OPEC

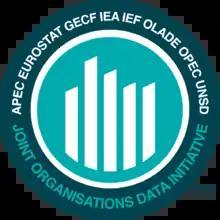
Logo for JODI, in which OPEC is a founding member

In October 2022, OPEC+ led by Saudi Arabia announced a large cut to its oil output target in order to aid Russia. In response, US President Joe Biden vowed "consequences" and said the US government would "re-evaluate" the longstanding U.S. relationship with Saudi Arabia. Robert Menendez, the Democratic chairman of the U.S. Senate Foreign Relations Committee, called for a freeze on cooperation with and arms sales to Saudi Arabia, accusing the kingdom of helping Russia underwrite its war with Ukraine.